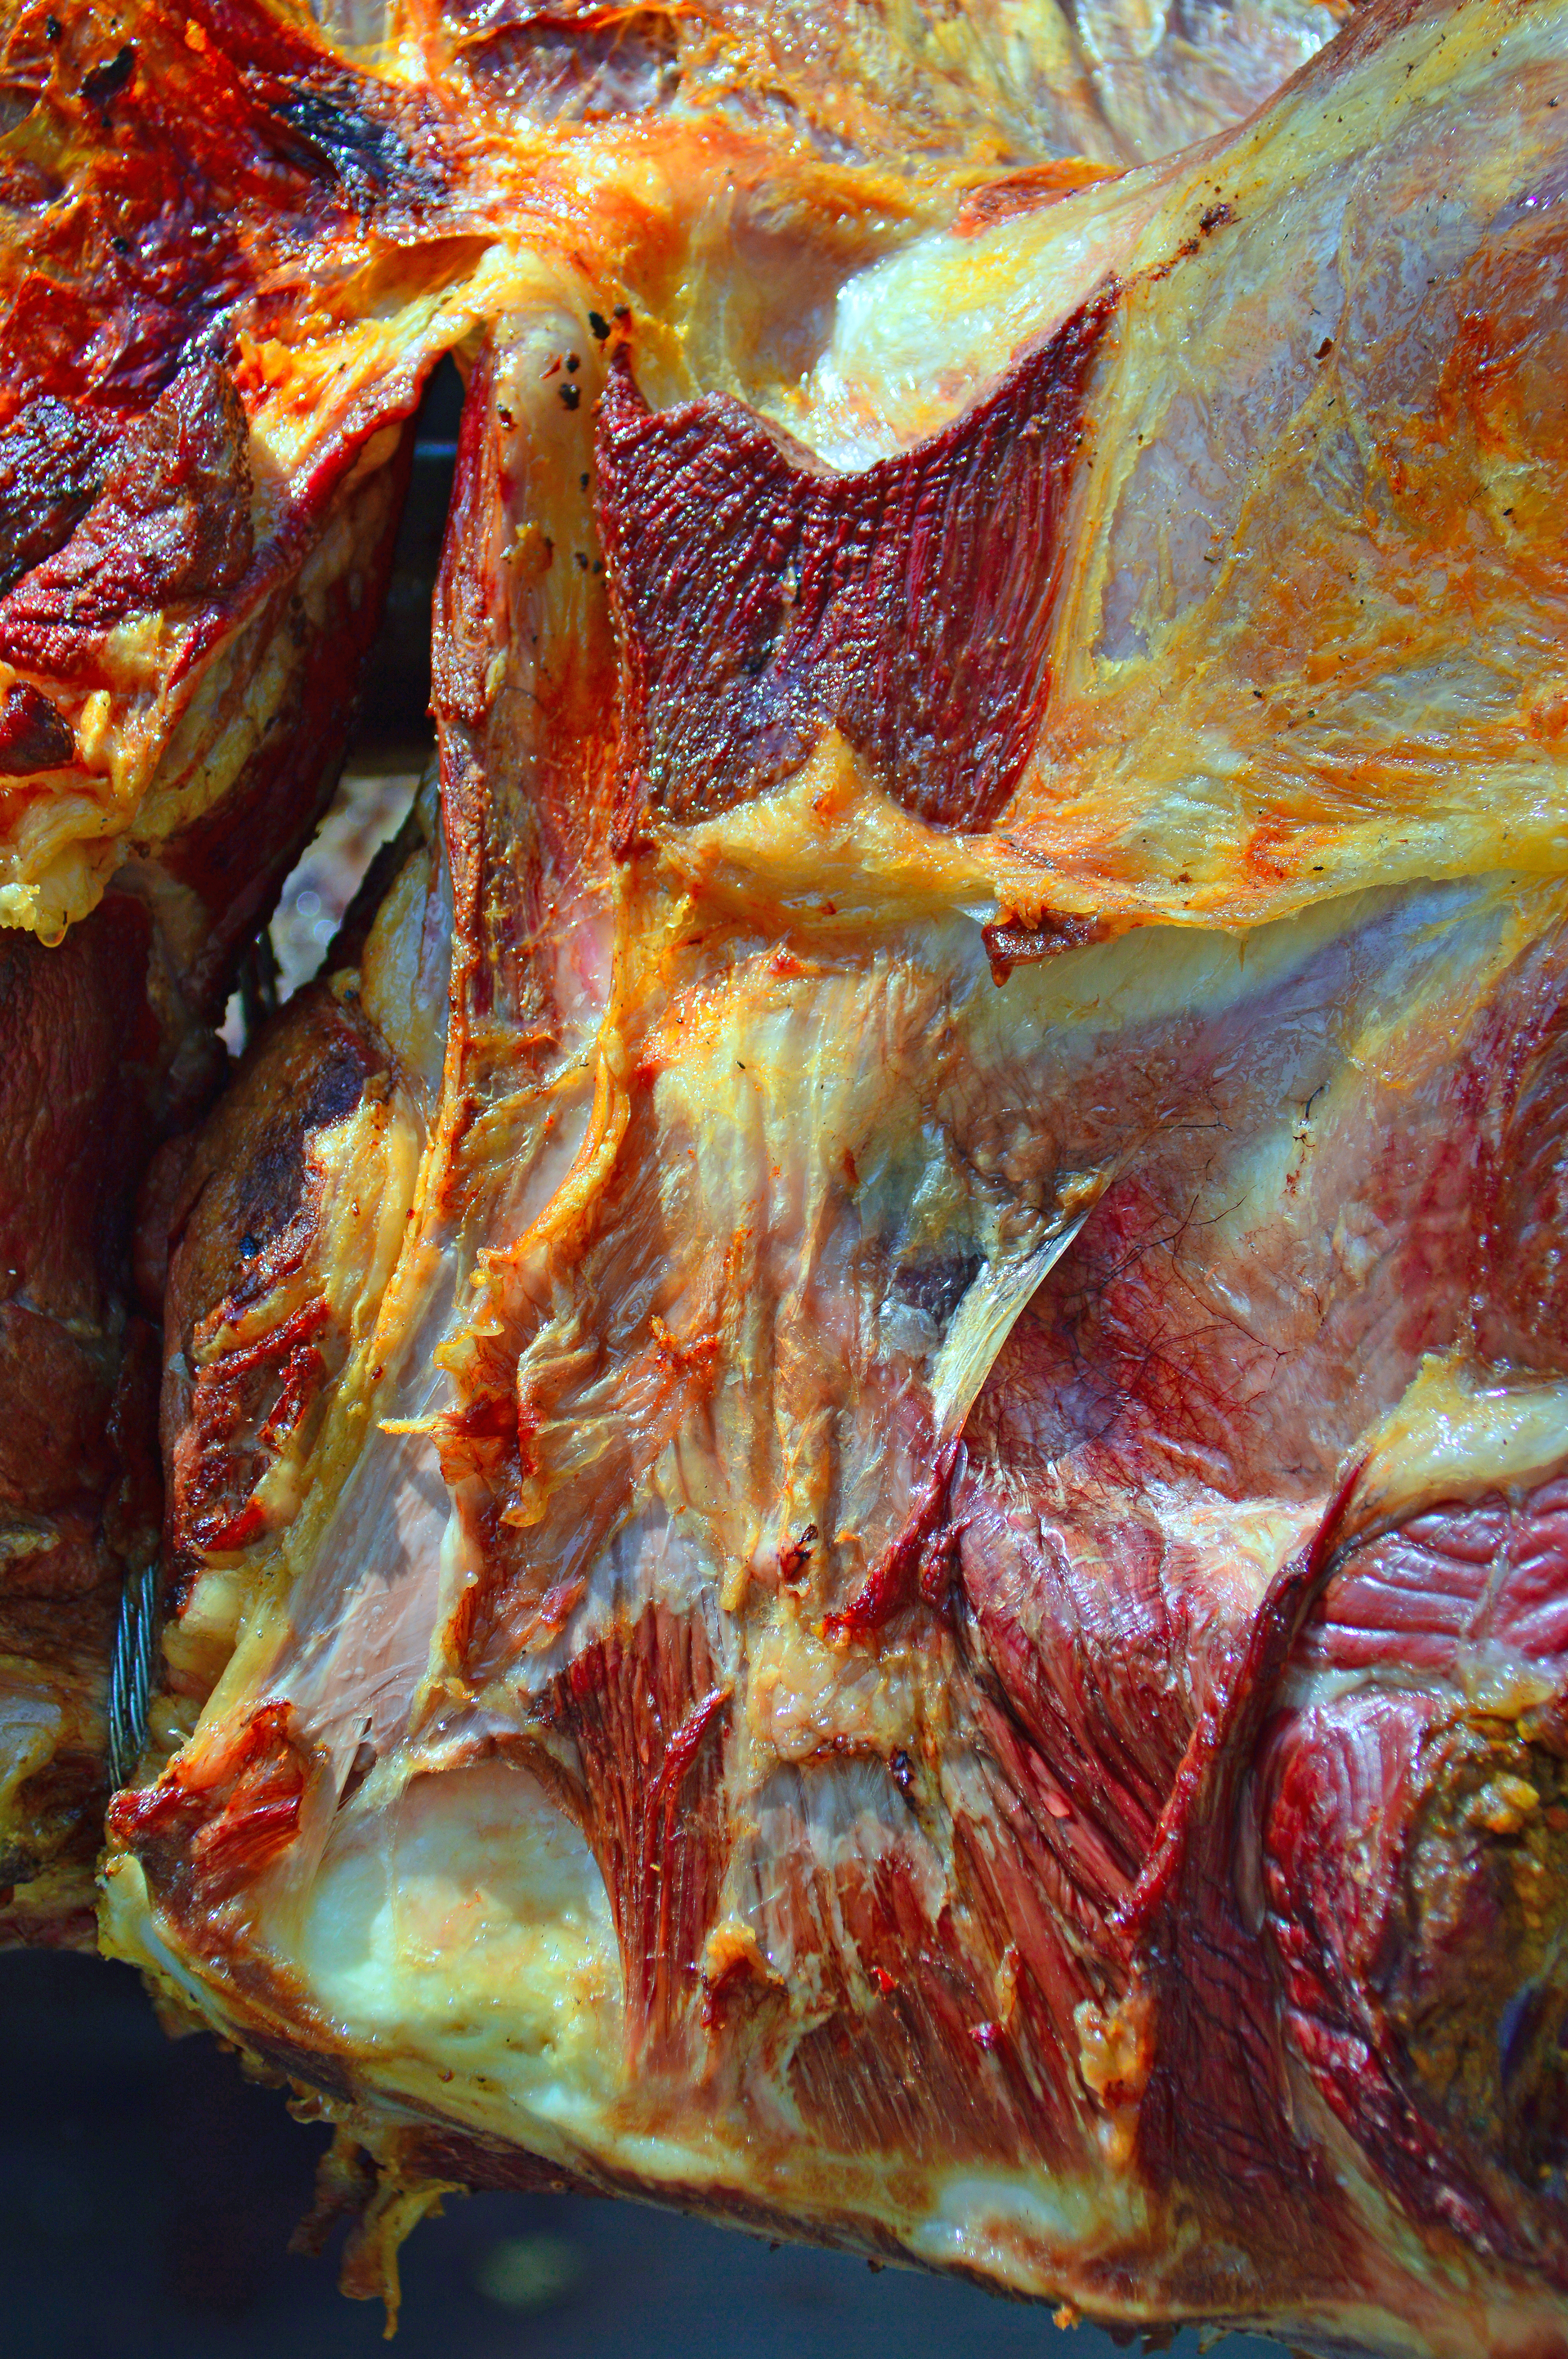
meat, grill, fire, grilled, cooking, beef, food, juicy, outdoor, pork, cooked, barbecue, background, closeup, hot, delicious, eat, dinner, heat, cook, smoke, flame, baked, roast, steak, geological phenomenon, organism, close up, animal source foods, marine biology, art, flesh